World Compassion Day

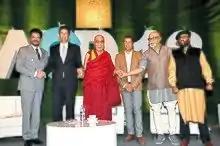
From left: Anil Kapoor, Wayne Pacelle, the Dalai Lama, Chetan Bhagat, Founder Pritish Nandy and Paresh Maity on the occasion of the 1st World Compassion Day 2012 in Mumbai

The first WCD was held in Mumbai, India in the presence of the 14th Dalai Lama on 28 November 2012. It focussed on the need for compassion towards animals and all living things on this planet. It brought to India, Humane Society International, an organisation that works in the area of animal welfare.